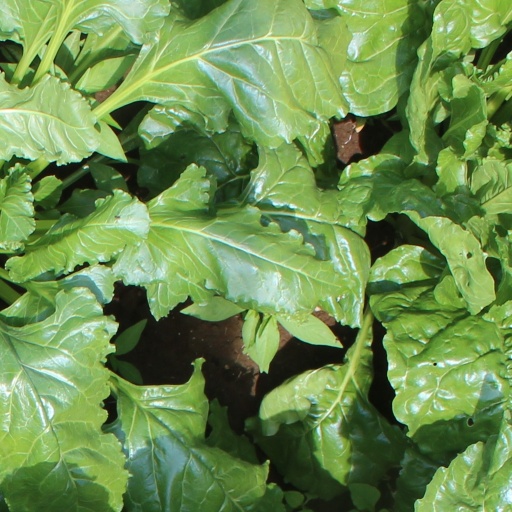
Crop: sugar beet